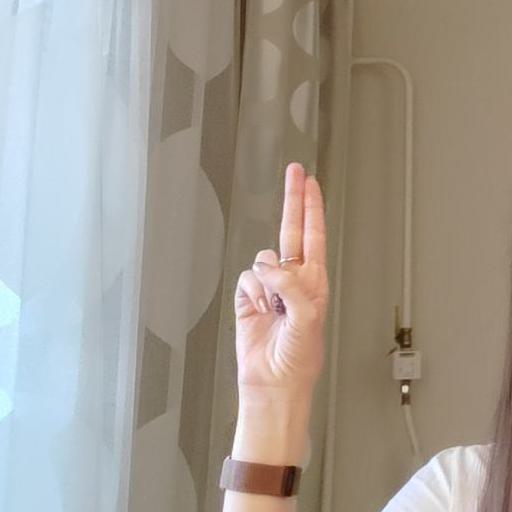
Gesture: two_up